Mahboba's Promise

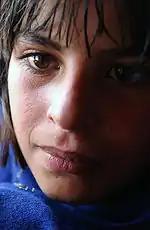
Afghan girl from the Pashtun tribe in Kabul, Afghanistan 2002.

Mahboba's Promise is funded entirely by voluntary donations (no government funding). Funds are sent each month to Afghanistan where Mahboba’s Promise is a registered NGO. Financial reports are received back from the field and receipts are kept at the Hope House office for inspection. The Afghanistan Independent Human Rights Commission and other agencies refer destitute orphans to the organisation as the most suitable facility in Kabul to give practical and emotional support to the most difficult of cases. Mahboba's Promise is a signatory to the Code of Conduct of ACFID, The Australian Council for International Development and Mahboba's Promise NGO in Kabul is an observer member of ACBAR, The Agency Coordinating Body for Afghan Relief.